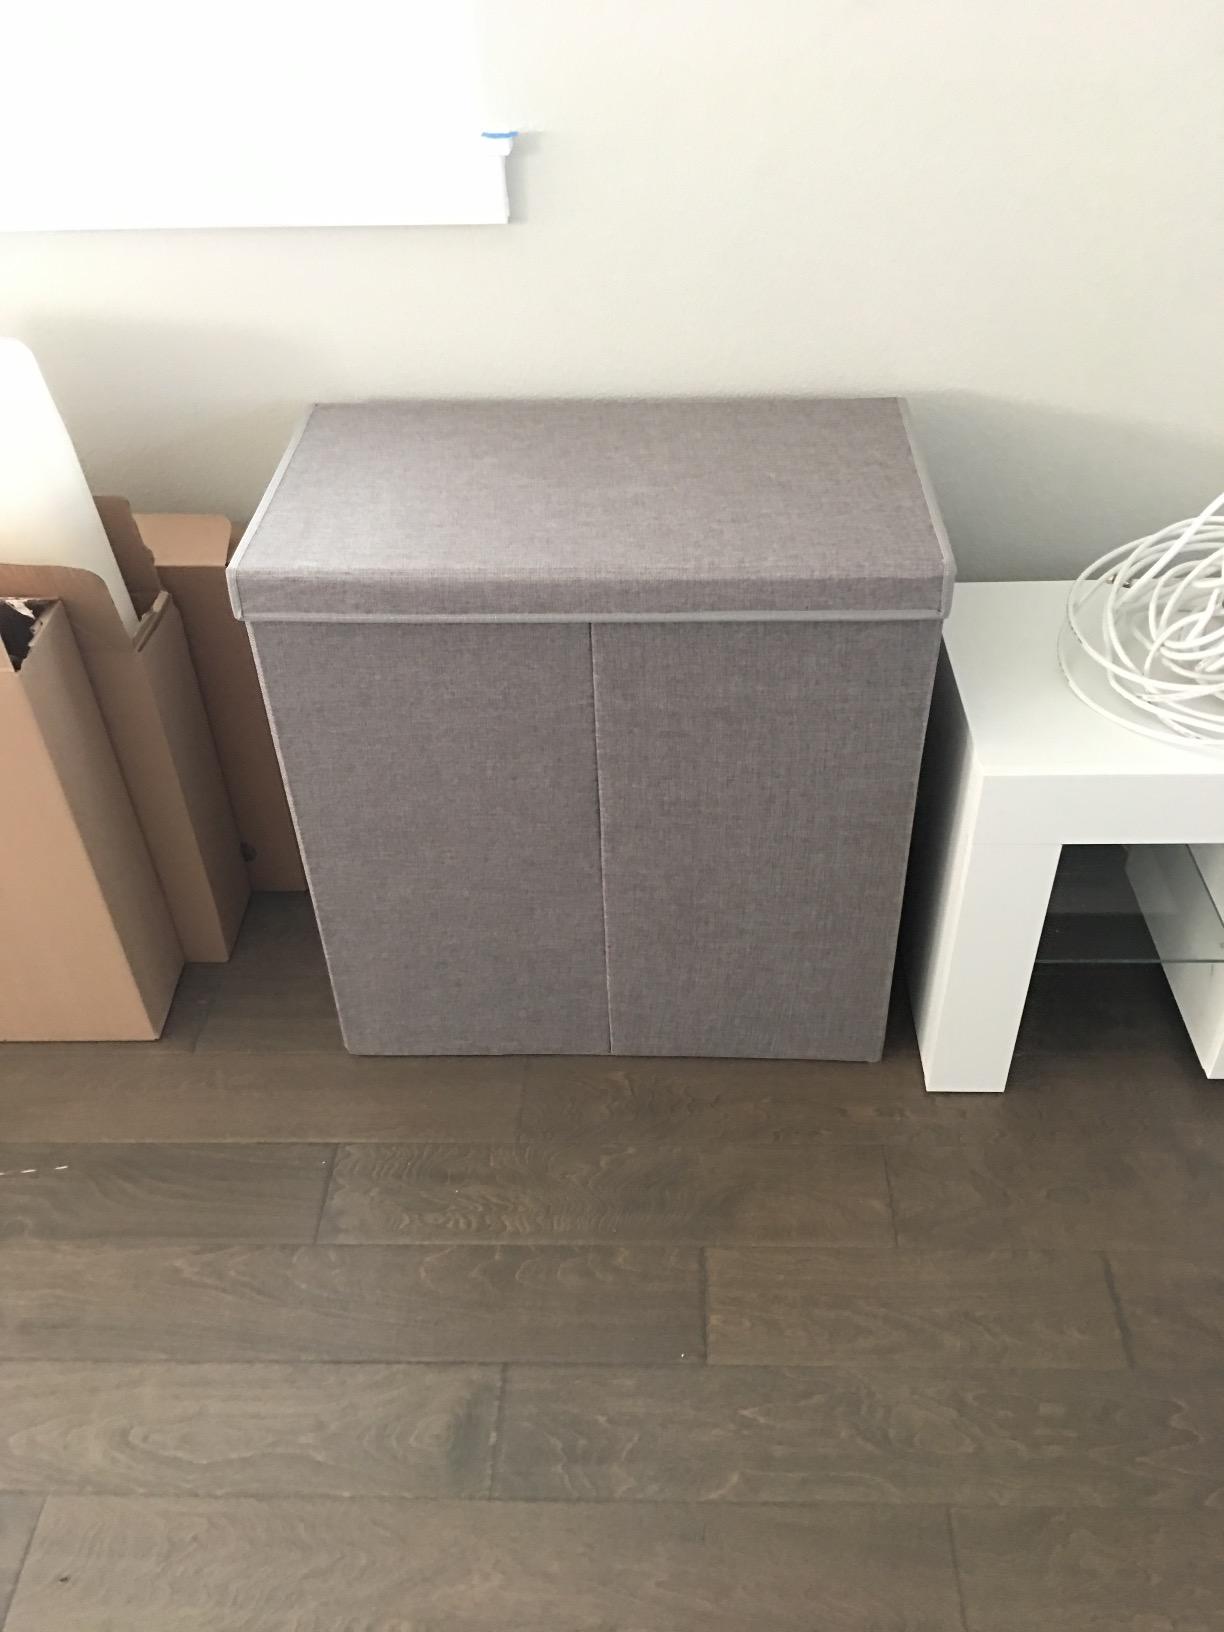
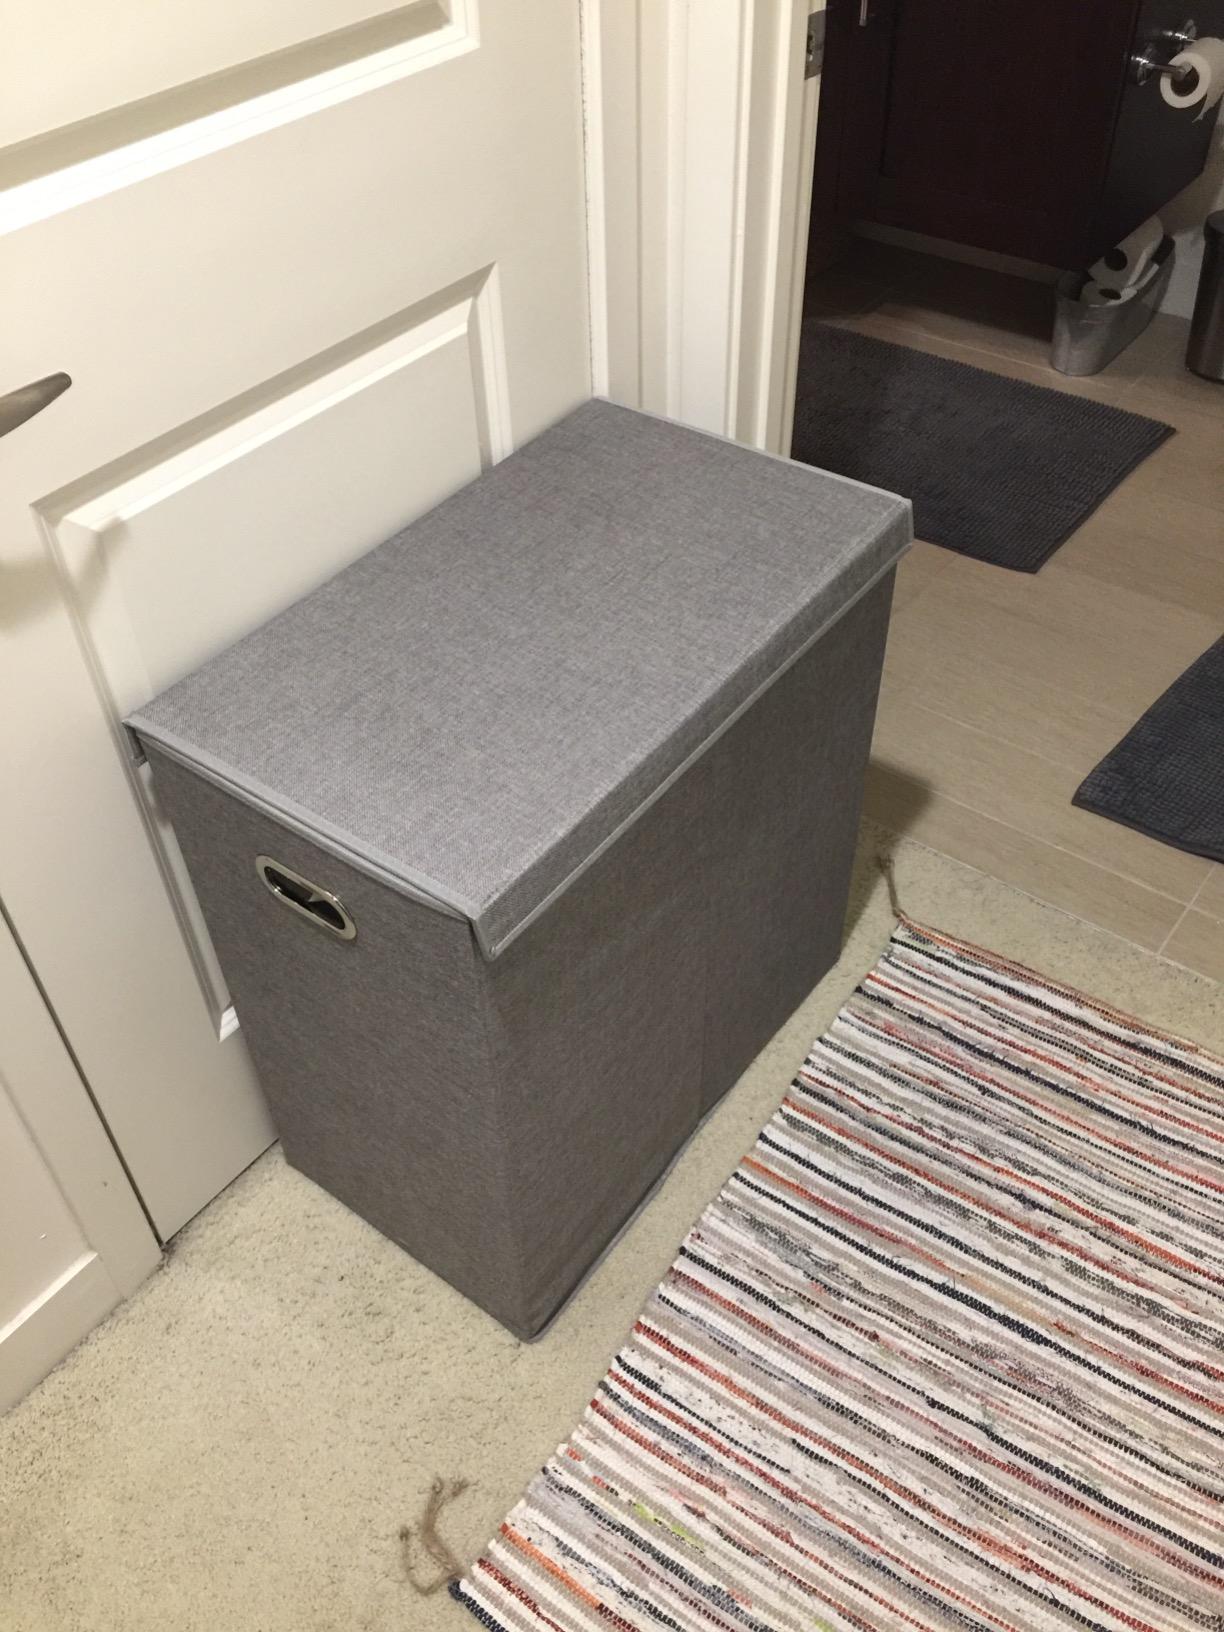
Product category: items_hamper
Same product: yes